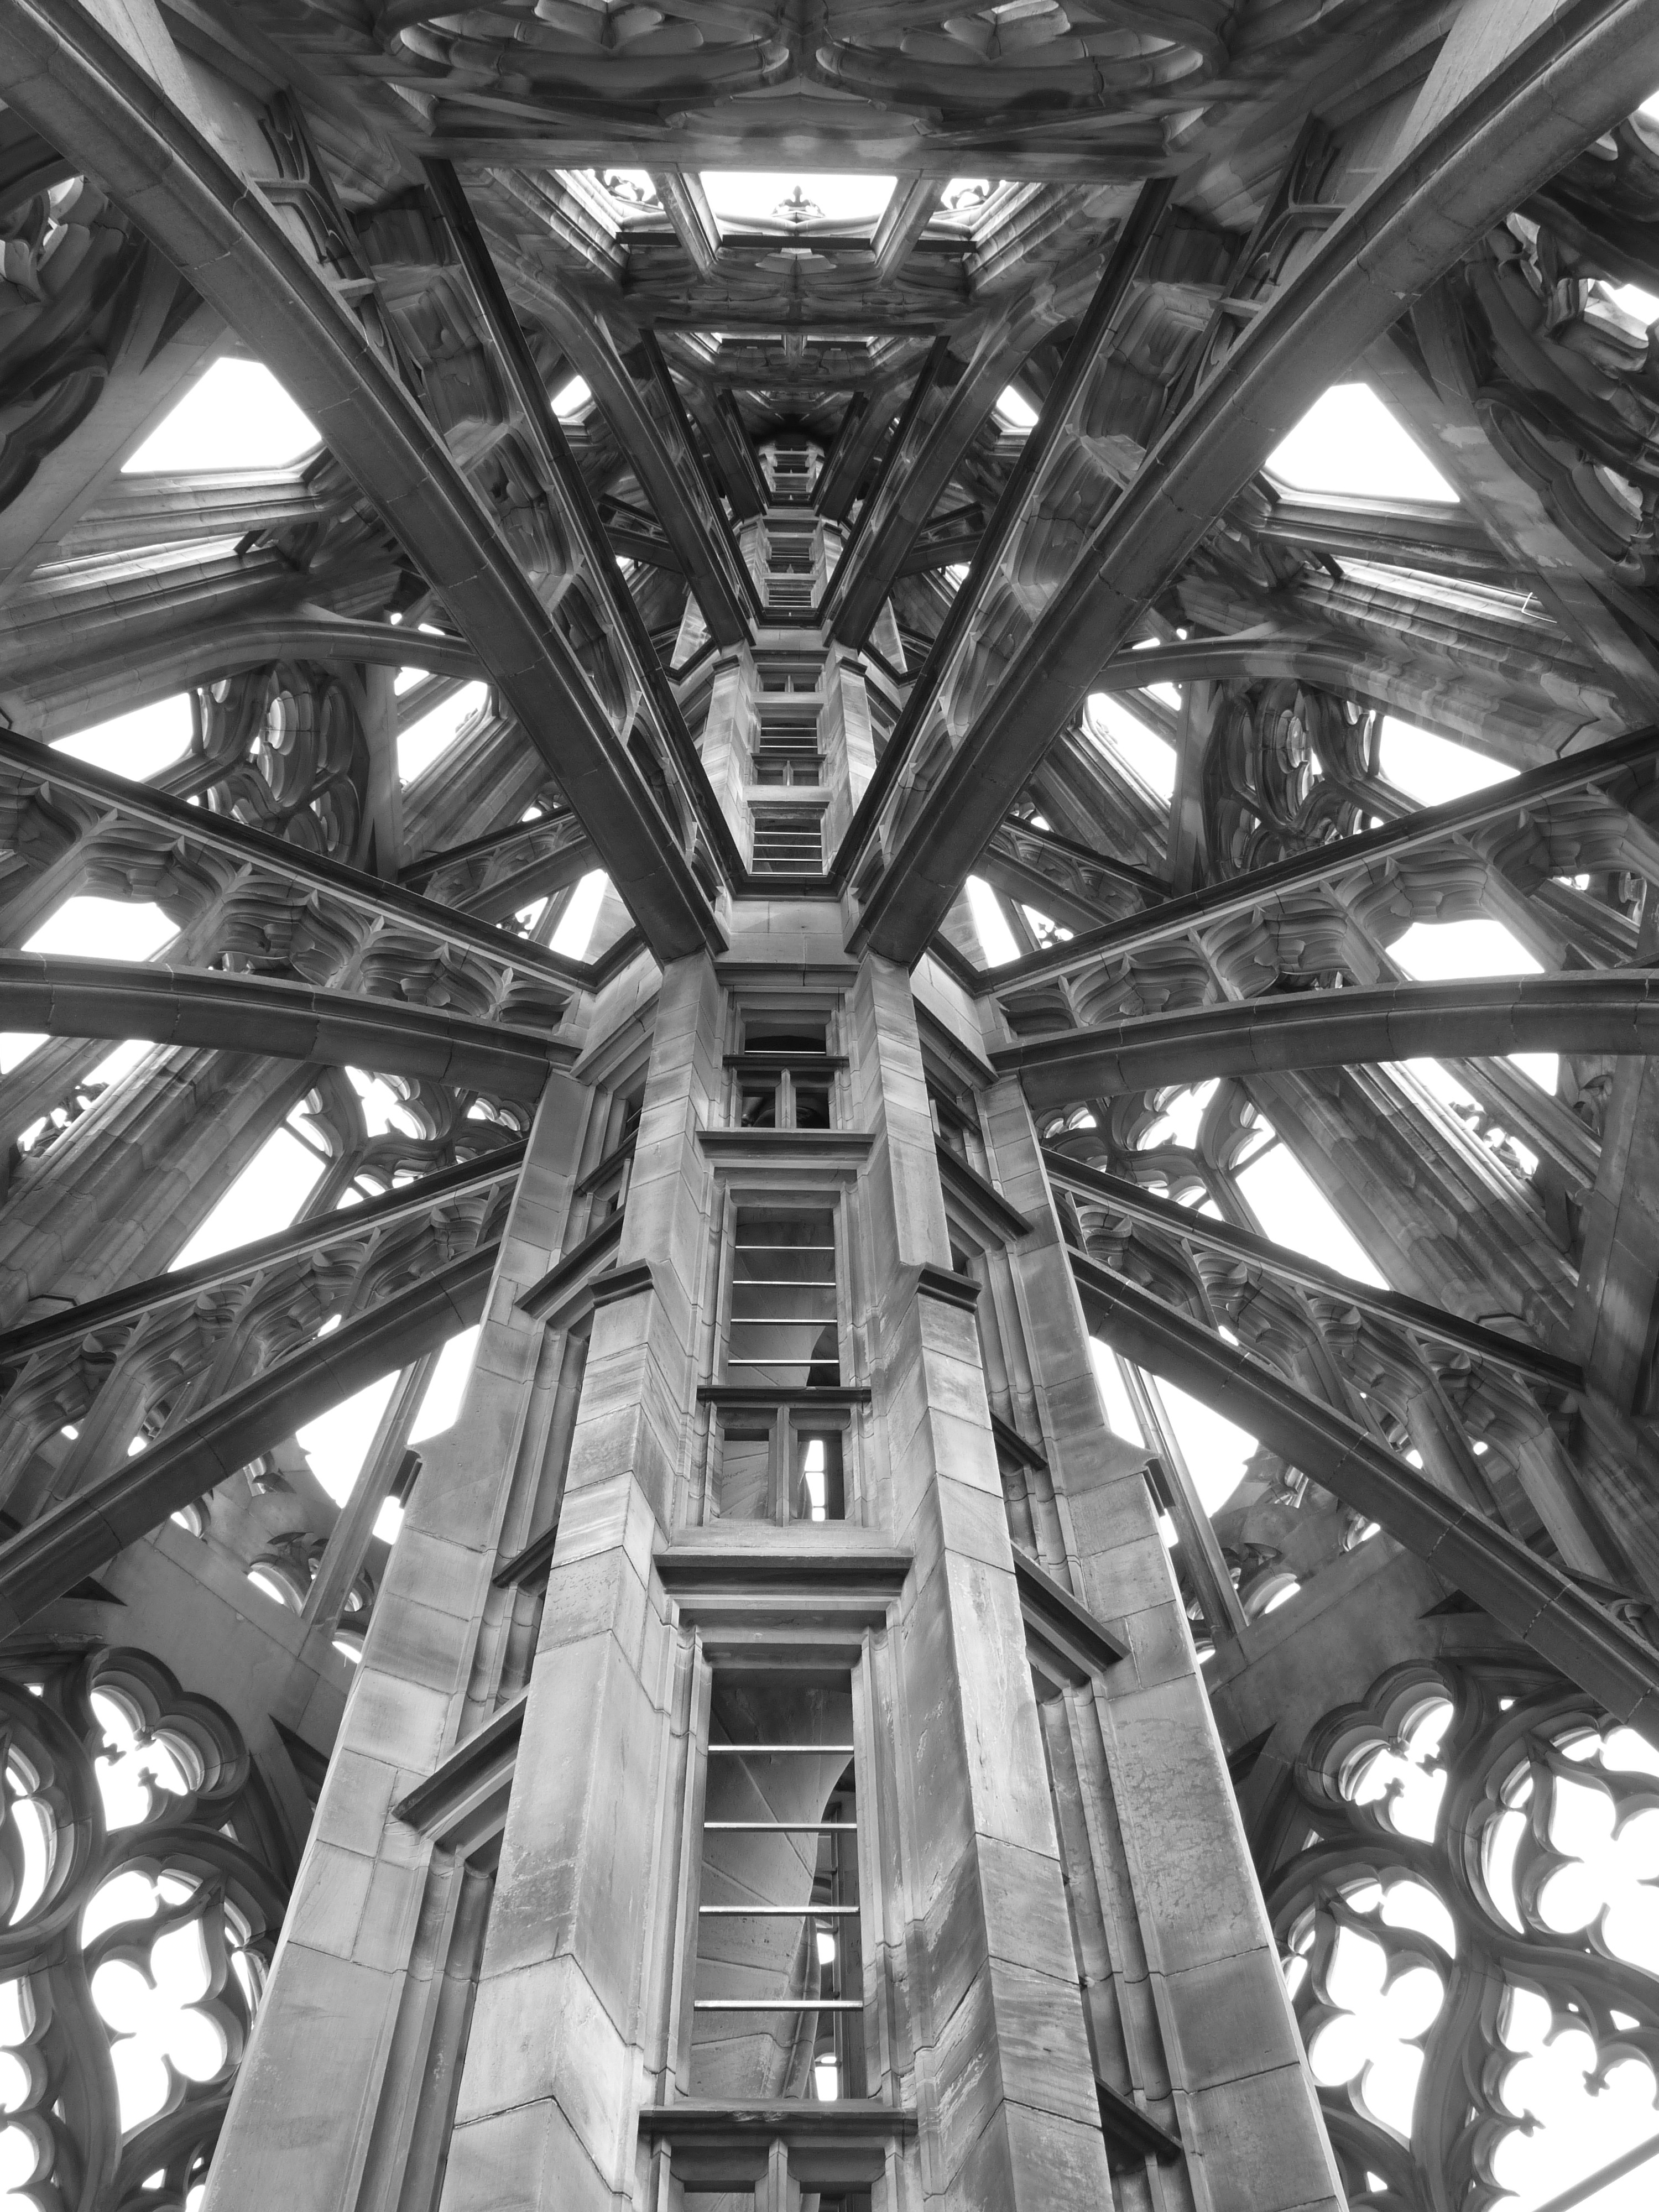
black and white, architecture, structure, white, building, skyscraper, tower, landmark, church, black, monochrome, sculpture, art, spire, symmetry, metropolis, munster, ulm cathedral, monochrome photography